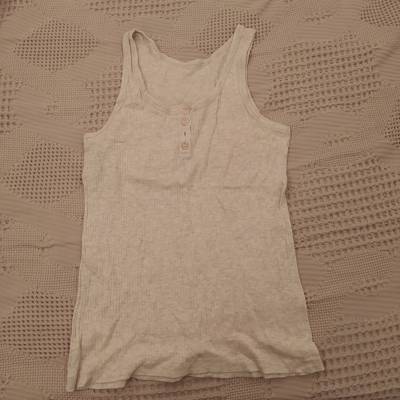
Waste category: clothes